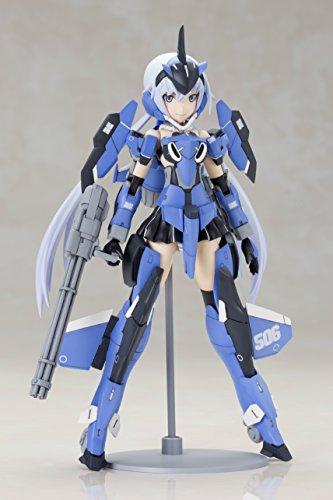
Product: Kotobukiya Frame Arms Girl: Stylet Plastic Model Kit
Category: Toys & Games | Hobbies
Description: Fun to build and display.
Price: $44.60
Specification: ProductDimensions:7x3.5x1inches|ItemWeight:1pounds|ShippingWeight:1pounds(Viewshippingratesandpolicies)|DomesticShipping:ItemcanbeshippedwithinU.S.|InternationalShipping:ThisitemcanbeshippedtoselectcountriesoutsideoftheU.S.LearnMore|ASIN:B00XRUESKI|Itemmodelnumber:MAR158558|Manufacturerrecommendedage:15-17years